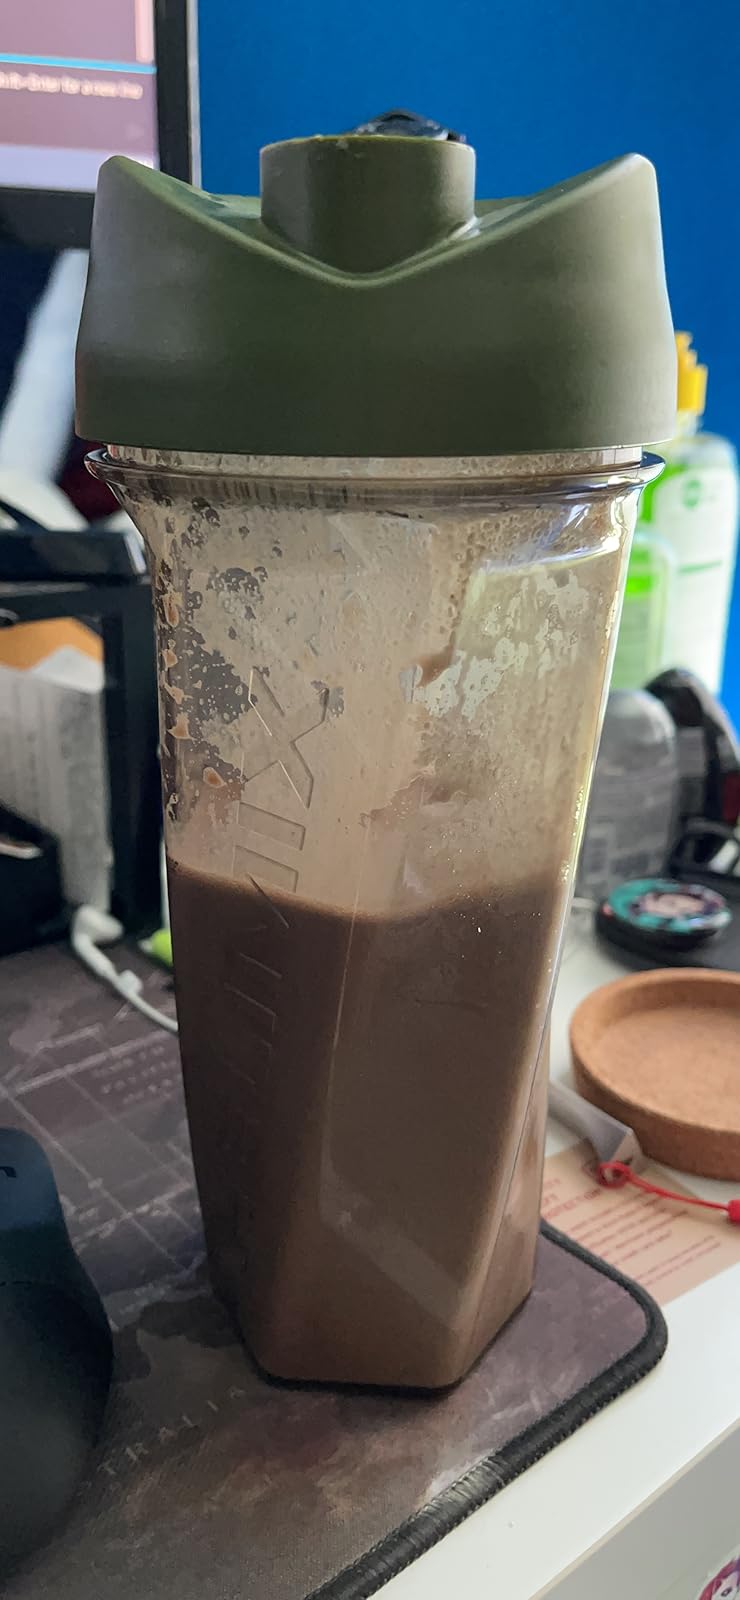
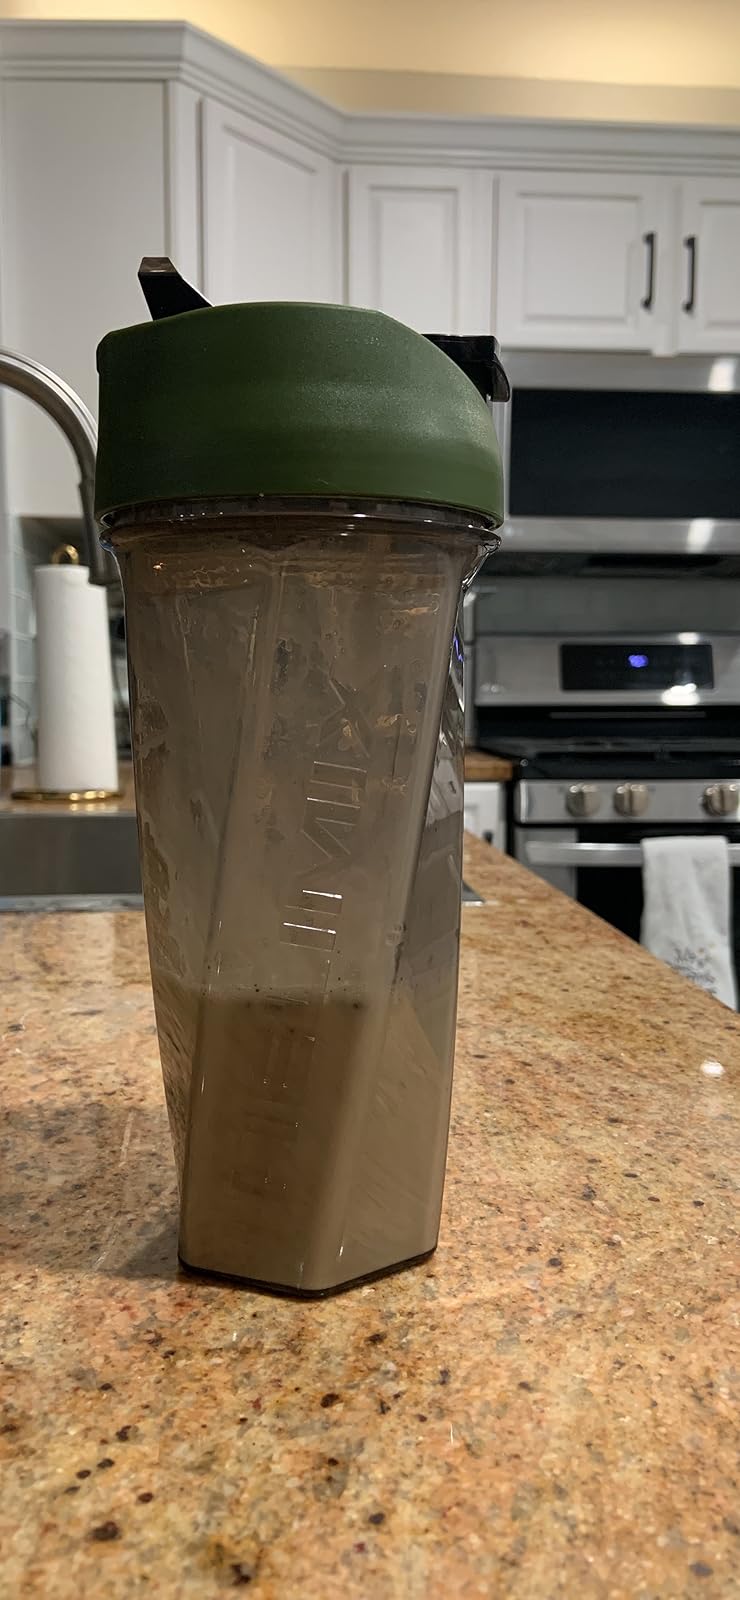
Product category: items_blender
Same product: yes